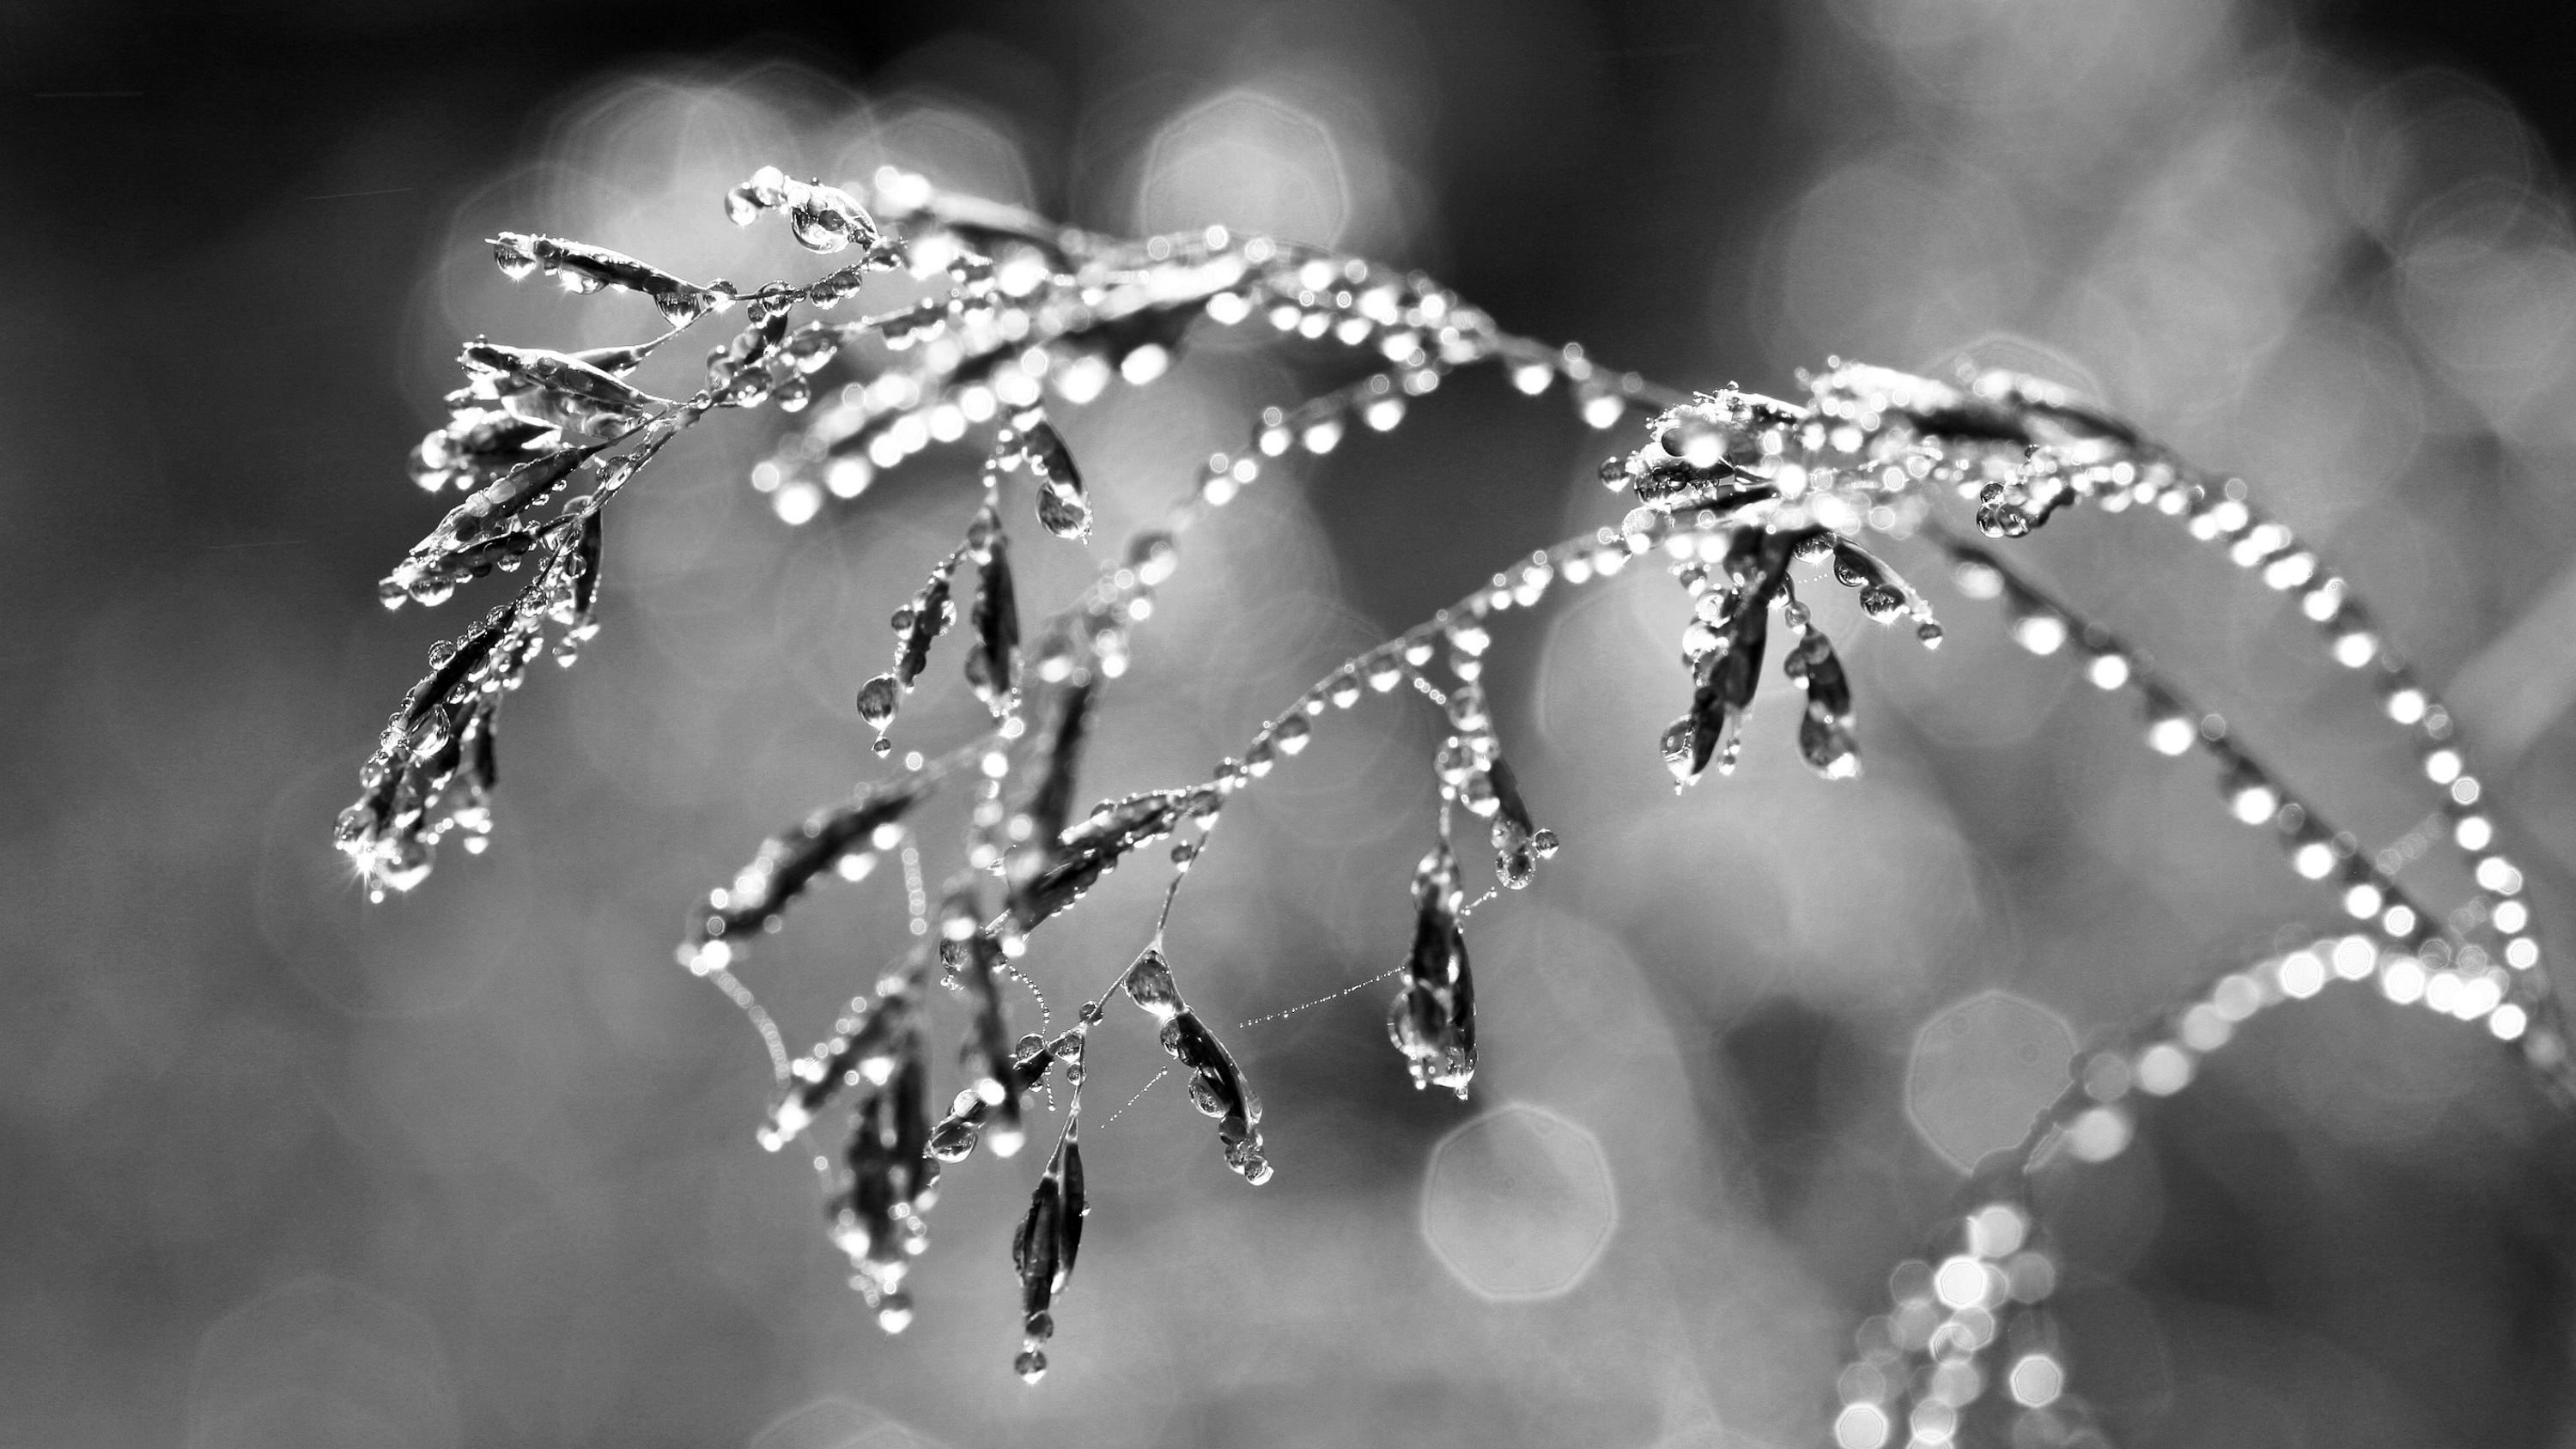
water, branch, winter, dew, black and white, photography, flower, frost, ice, monochrome, drip, twig, close up, dewdrop, drop of water, moisture, freezing, morgentau, macro photography, grass with dew, monochrome photography